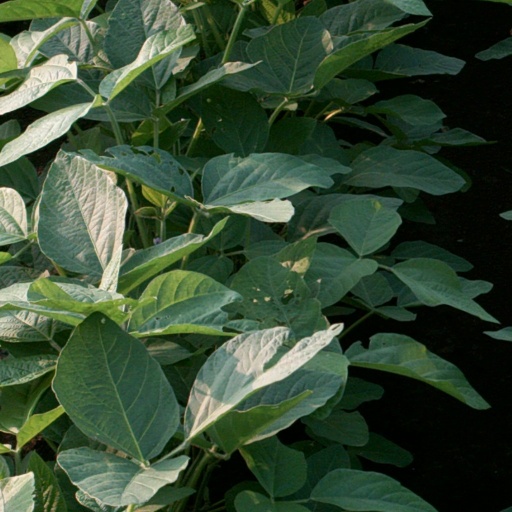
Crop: soybean